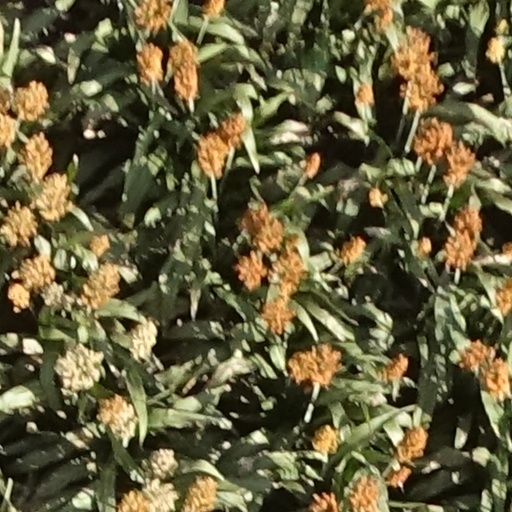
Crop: sorghum